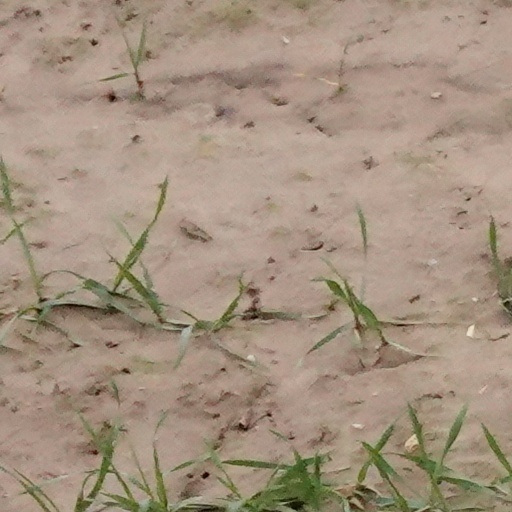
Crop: wheat